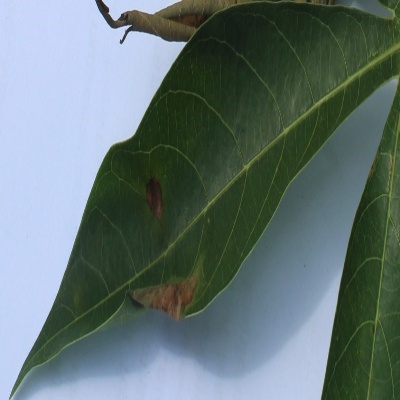
Crop: Cassava
Condition: bacterial blight